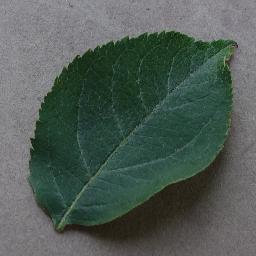
Label: Apple___healthy